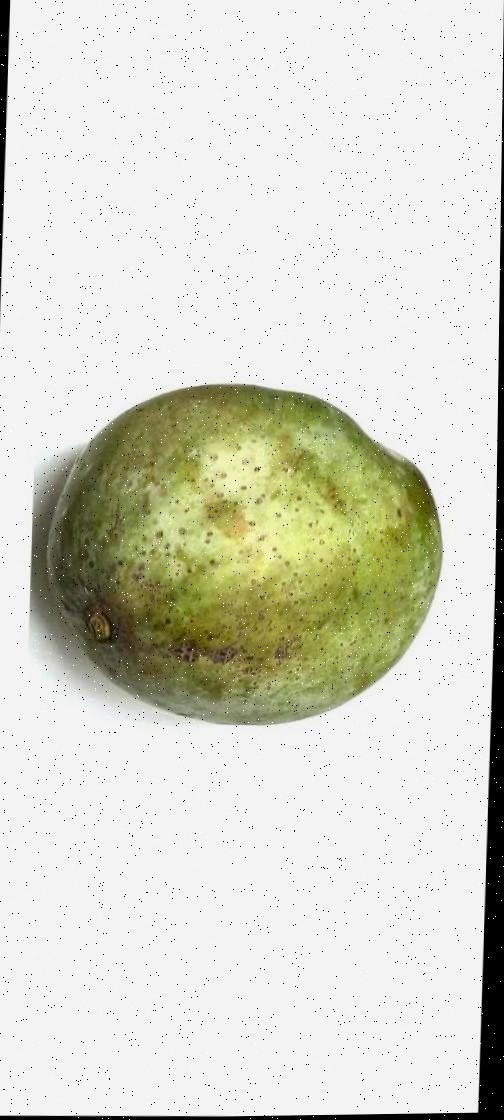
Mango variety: Fazli Classic